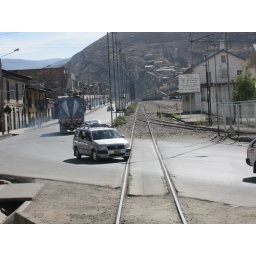
Car cross behind the train in La Oroya